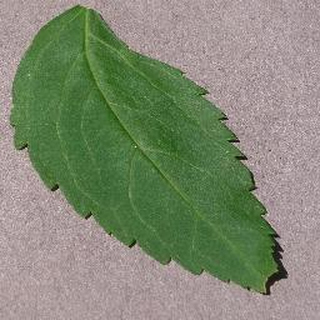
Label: healthy_cherry